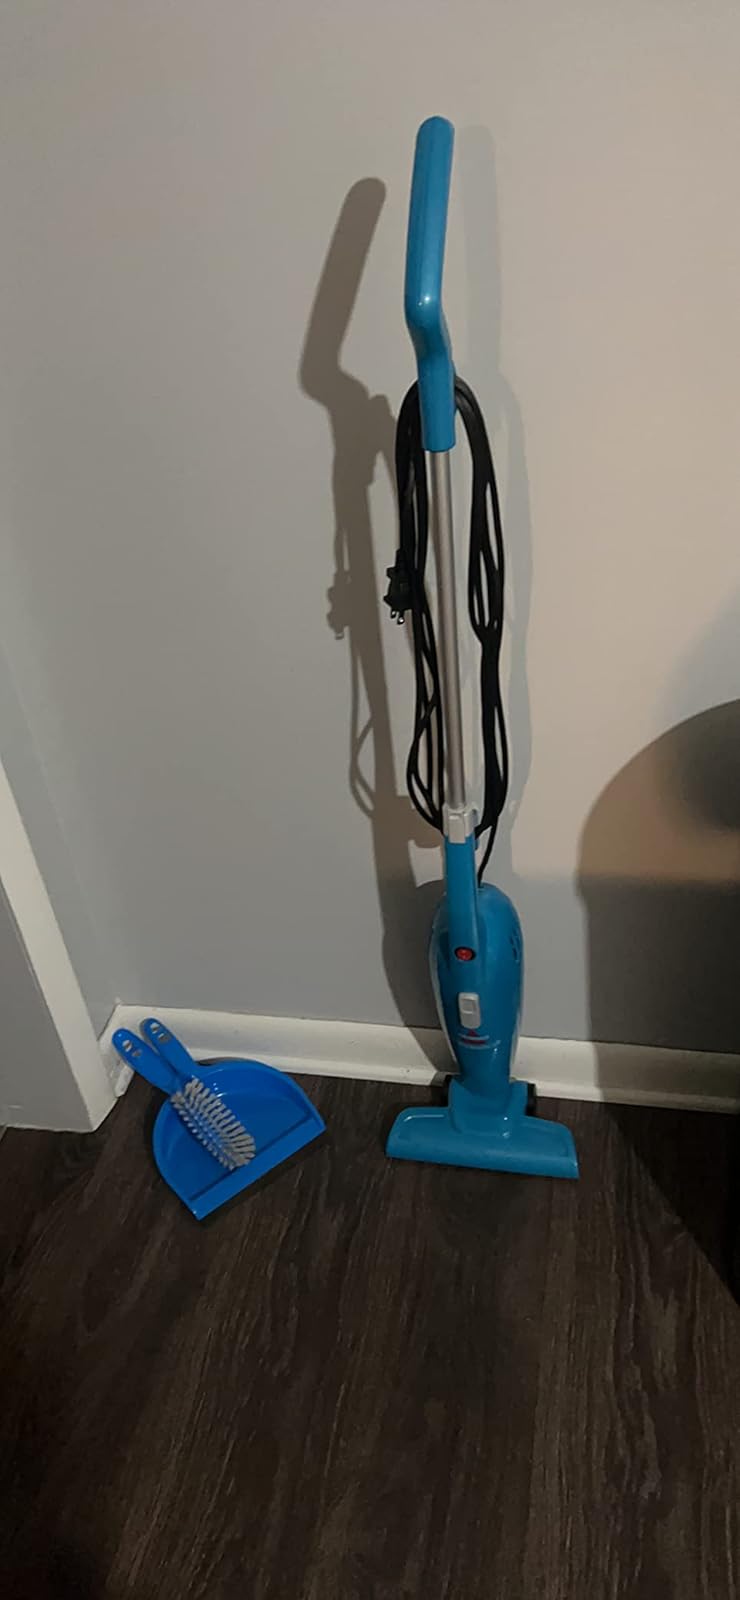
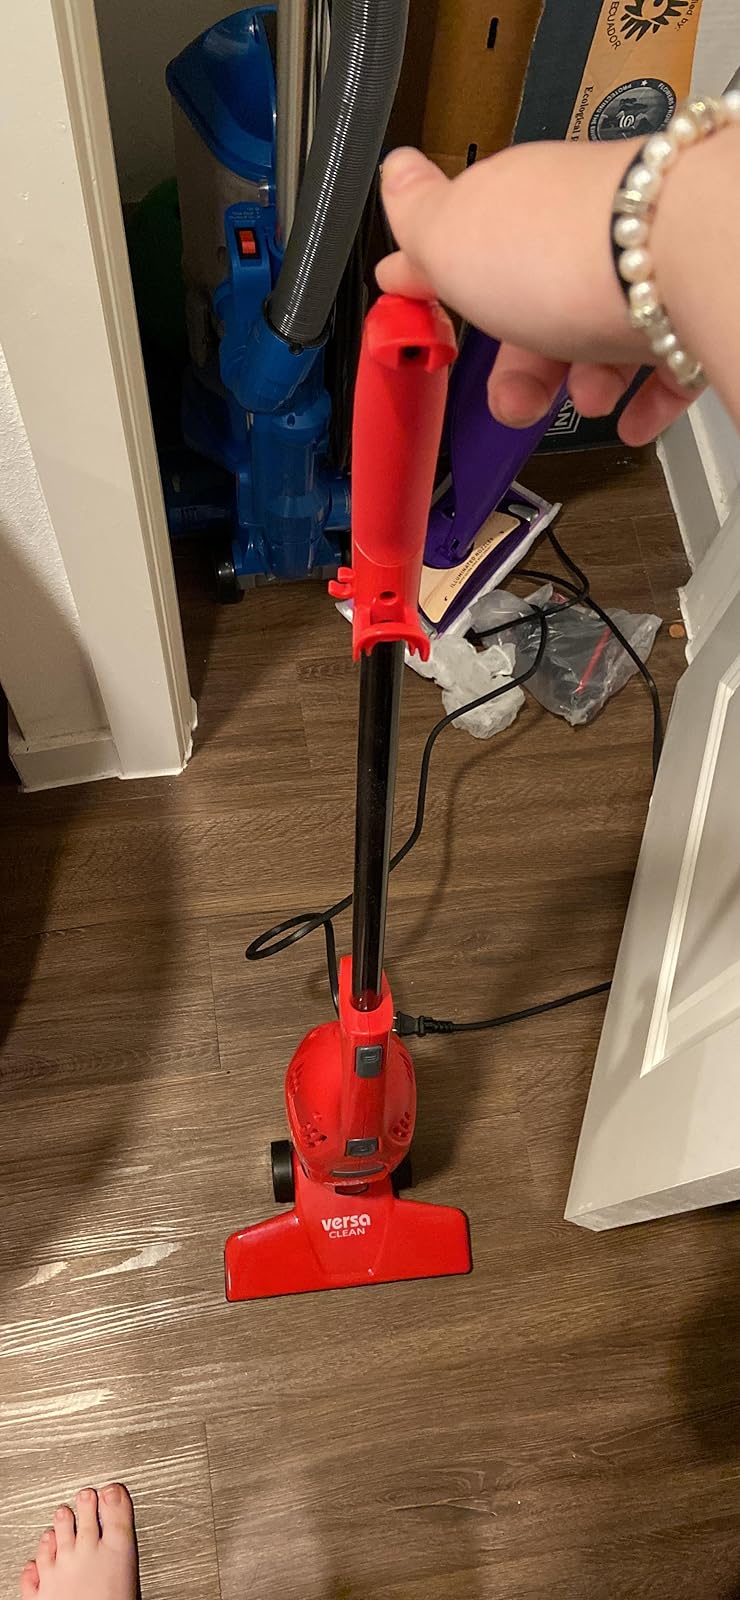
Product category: items_vacuum
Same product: no